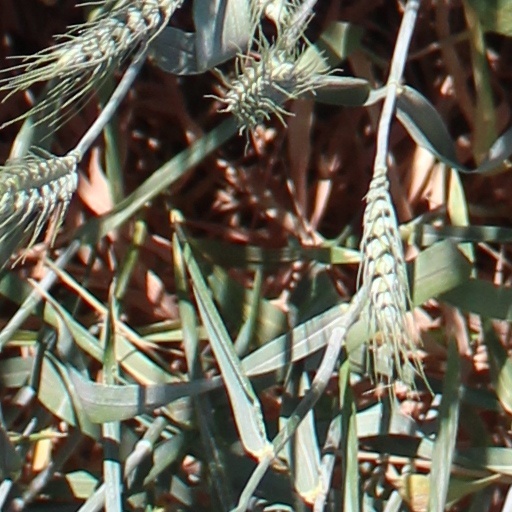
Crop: wheat